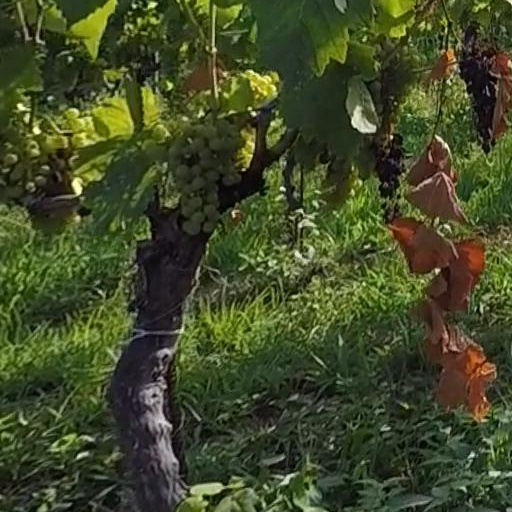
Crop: grape